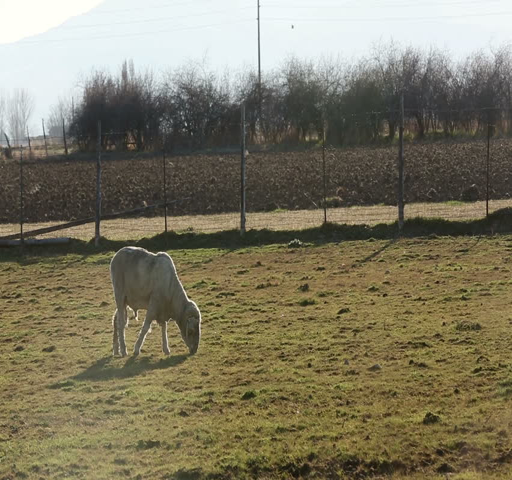
a sheep grazes in a small pasture with evening light